Mary Hughes

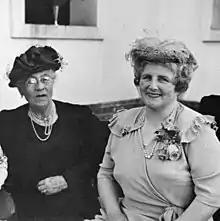
Hughes in 1955 with another prime ministerial widow, Dame Enid Lyons.

At the time of their marriage, her husband represented a Sydney seat, but between 1917 and 1922 he represented Bendigo in Victoria. In 1922 he won another Sydney seat and they returned there. After the war, she continued with her charity work and became president of the Rachel Forster Hospital for Women and Children in Sydney in 1925. She was also an advocate for women's rights. She was also an energetic worker in World War II.